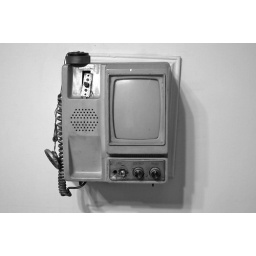
Entry phone on a friend's wall in Taipei.So...well, I'm not sure what.